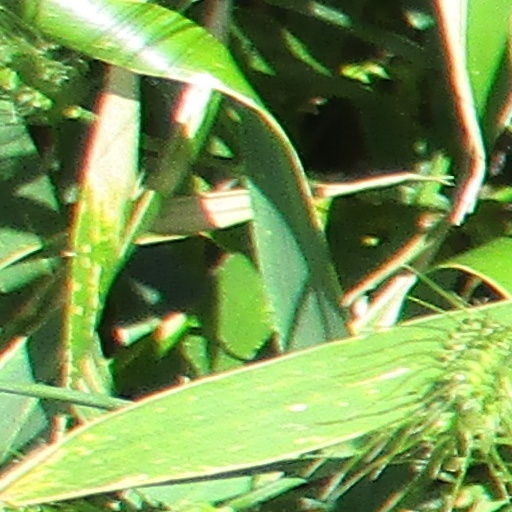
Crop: wheat